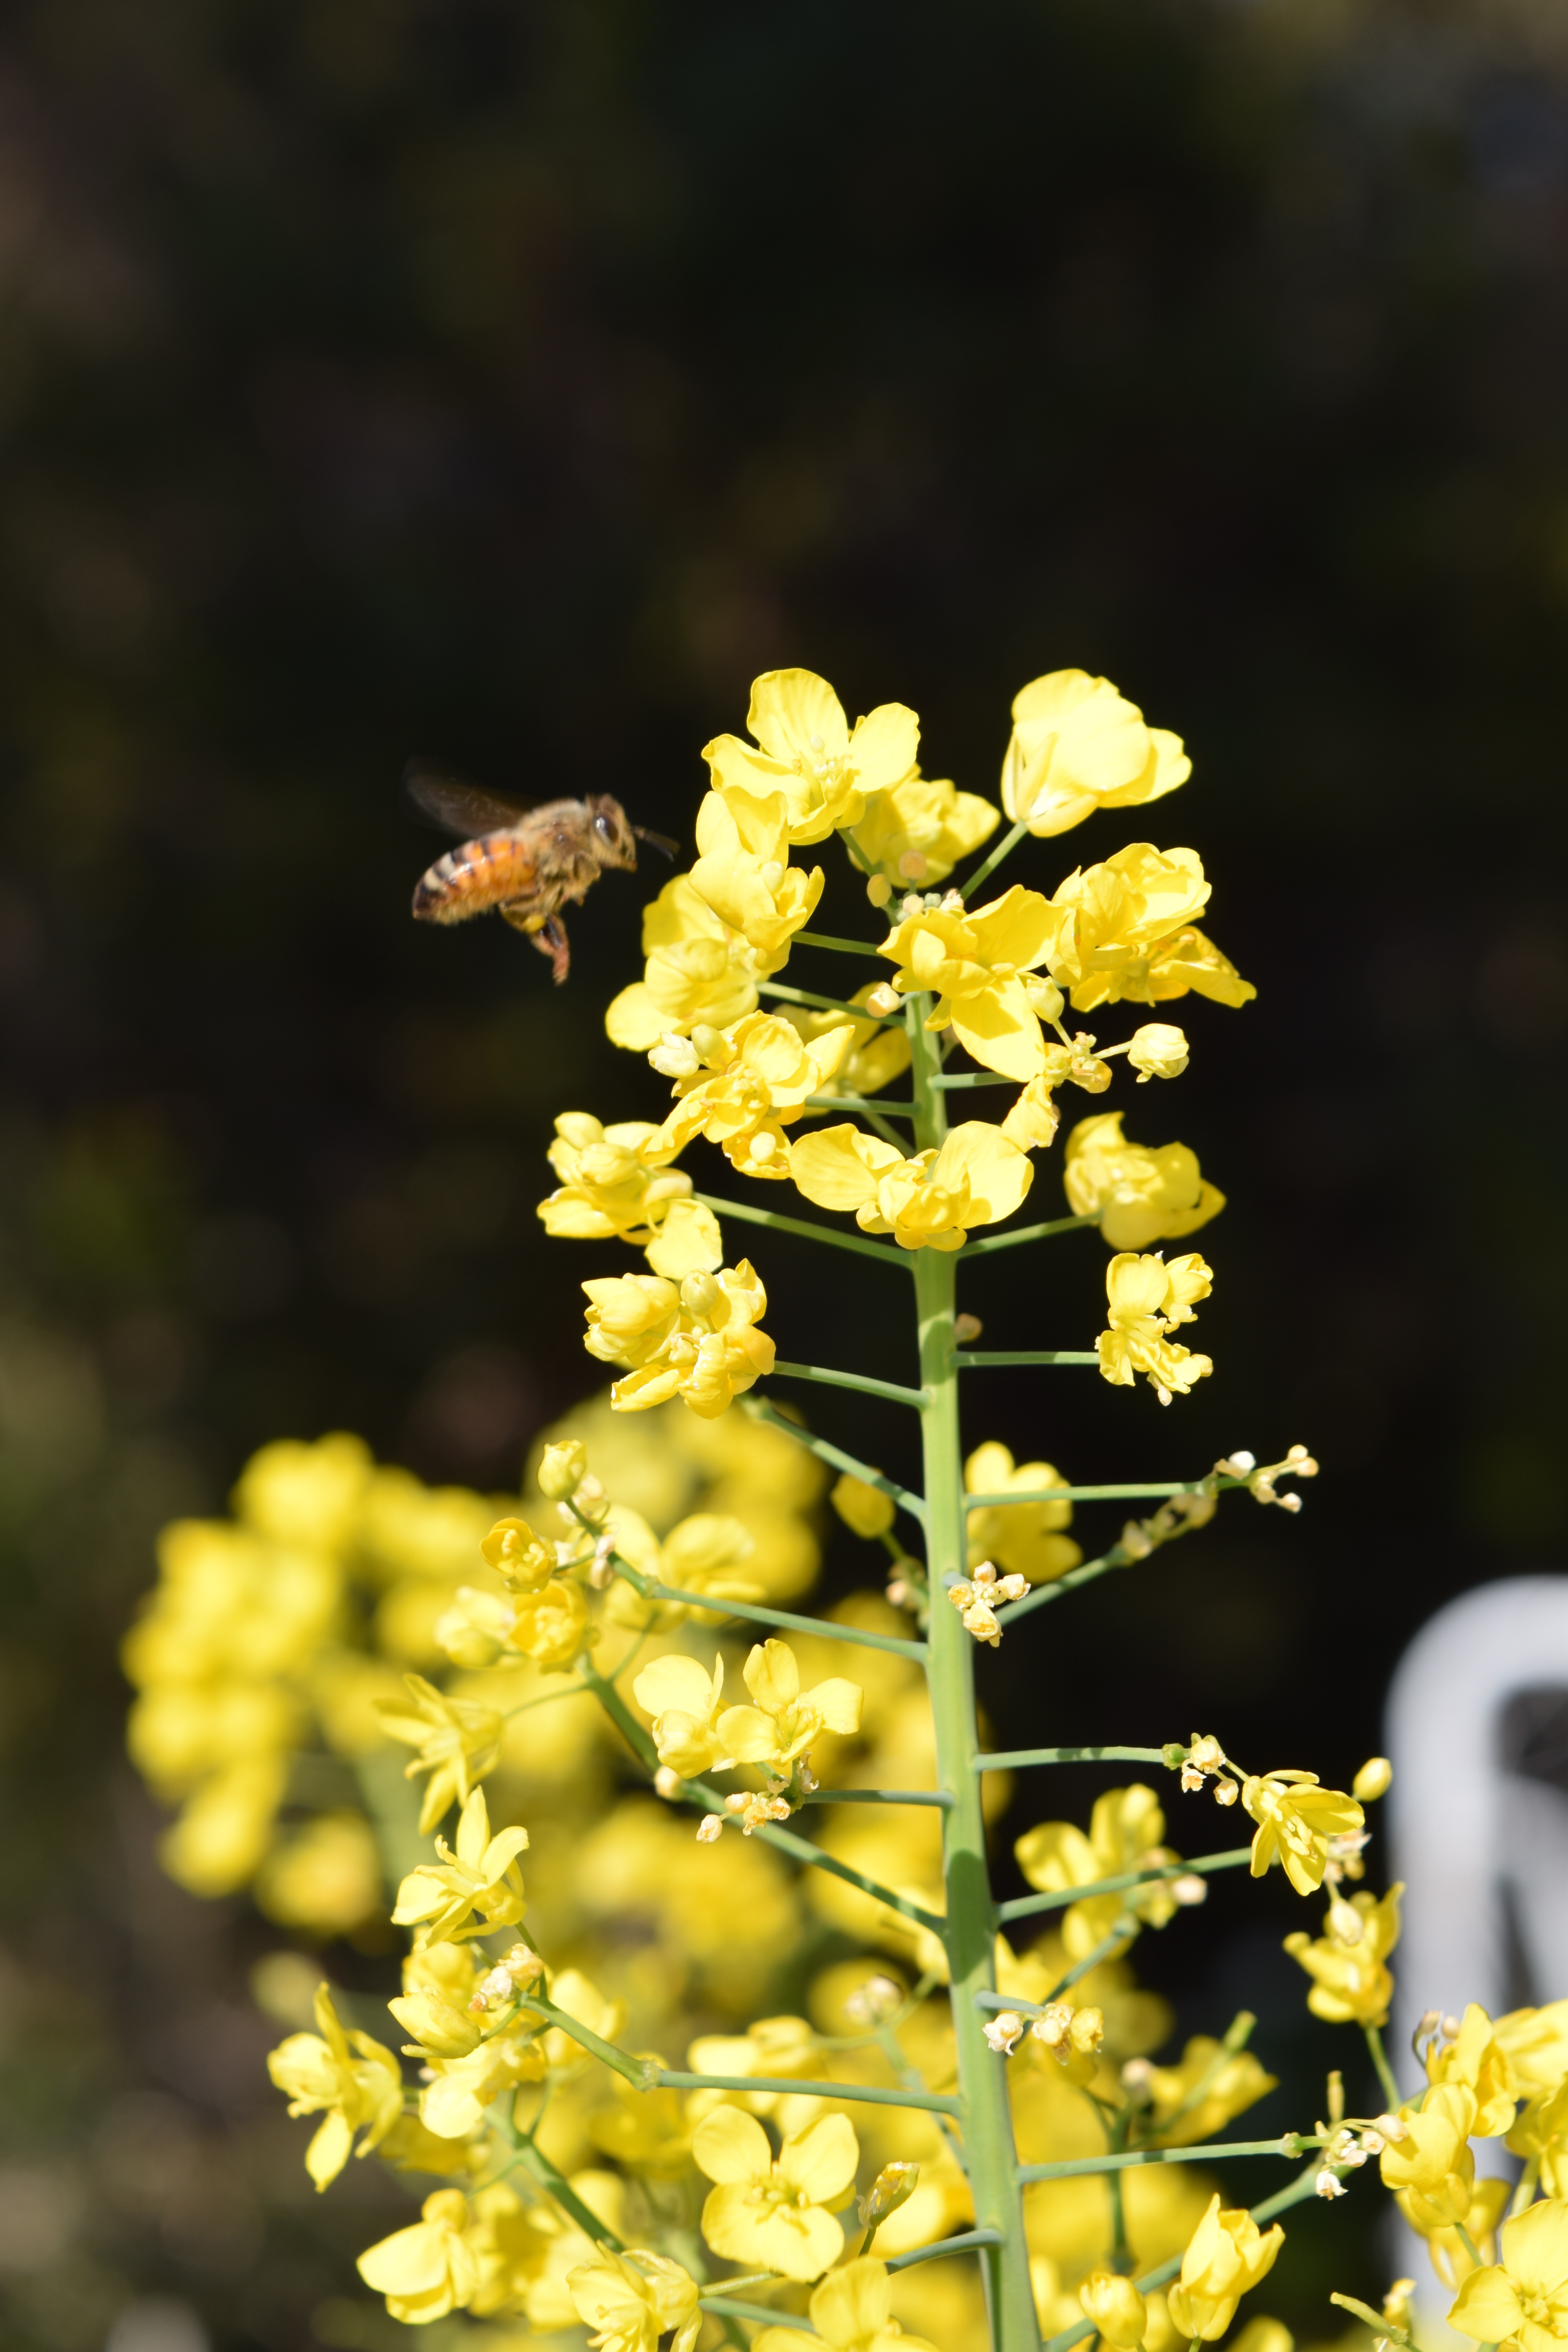
nature, blossom, plant, sun, flower, food, spring, produce, botany, yellow, flora, wildflower, shrub, bee, yellow flowers, macro photography, flowering plant, land plant